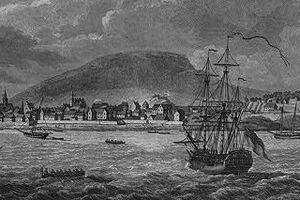
Vue orientale de Montréal, en Canada"